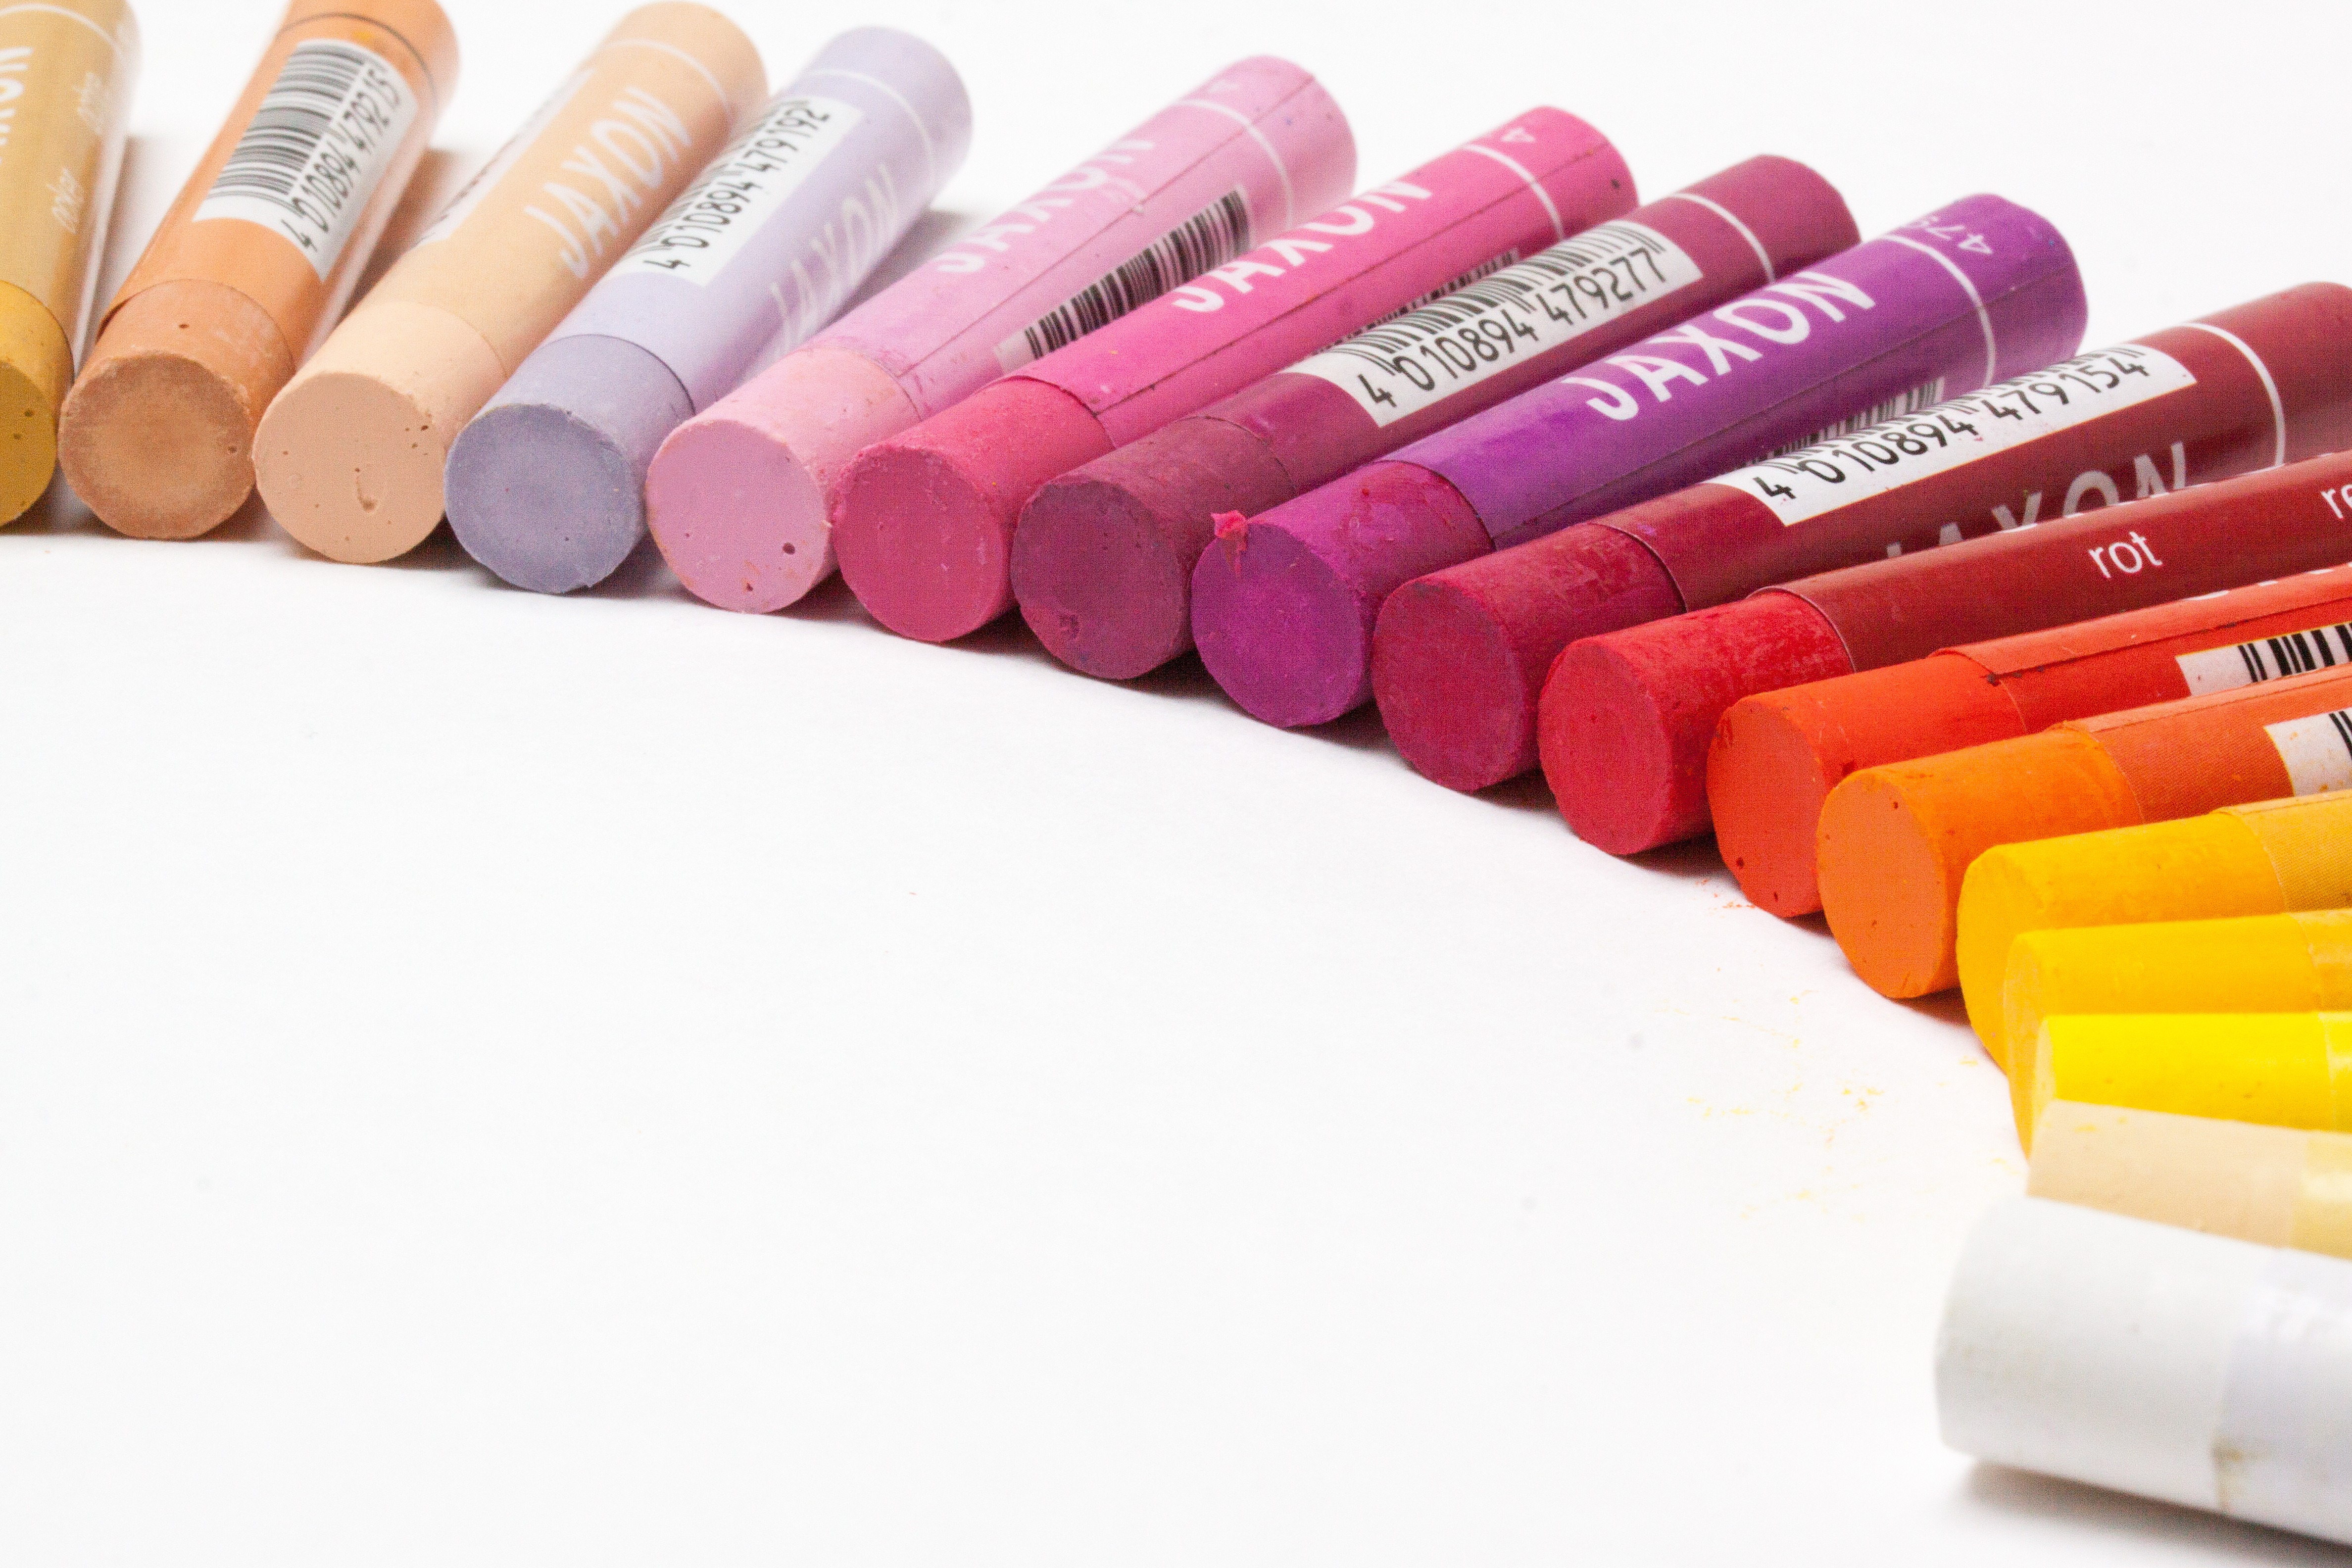
hand, white, finger, red, paint, colorful, yellow, lip, grey, organ, pastels, shades of red, ocher, half circle, oil pastels